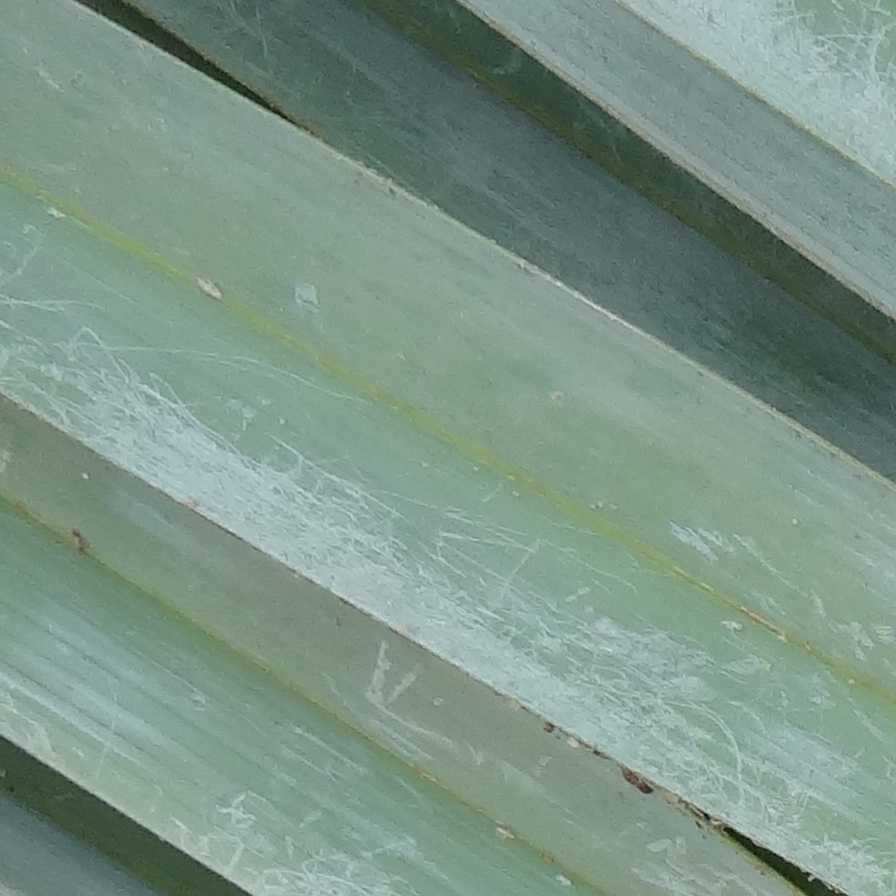
Label: Bug